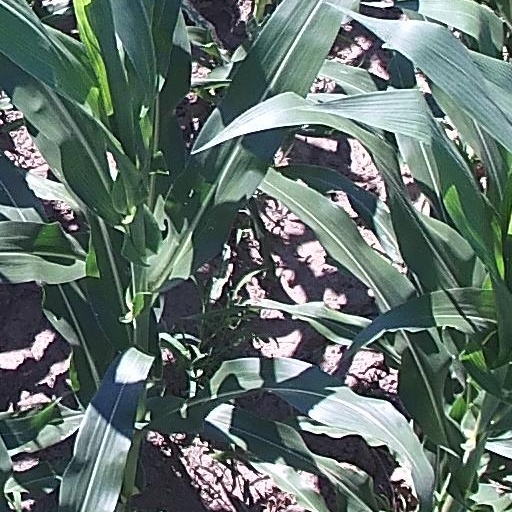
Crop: maize; corn